The Warrens of Virginia (play)

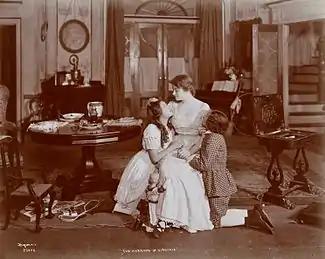
Mary Pickford, Charlotte Walker, and Richard Storey in the play

The Warrens of Virginia is a dramatic play set during the American Civil War by playwright William C. de Mille. It was produced on Broadway by David Belasco in 1907 and was the basis for two films in 1915 (directed by the playwright's brother, Cecil B. DeMille) and in 1924. The play was also the basis for a novelization by author George Cary Eggleston in 1908.